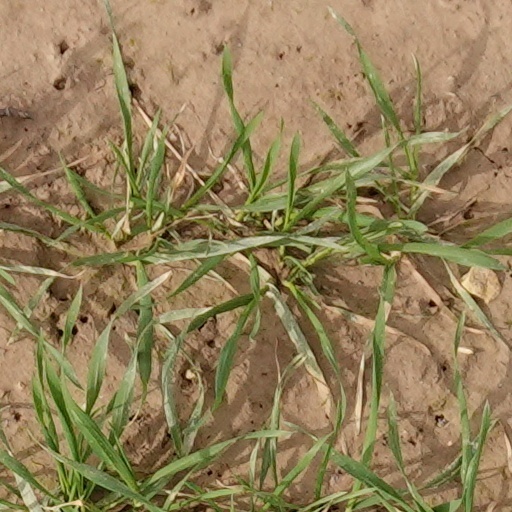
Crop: wheat